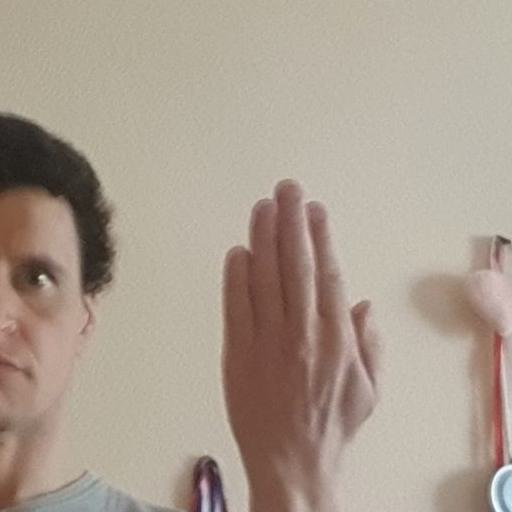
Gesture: stop_inverted